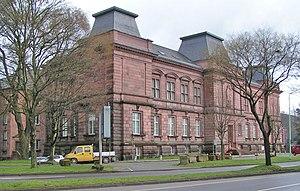
Le musée rhénan de Trèves est l'un des principaux musée archéologiques d'Allemagne. Ses collections s'étendent de la Préhistoire au Baroque en passant par l'occupation romaine et le Moyen Âge ; mais c'est surtout au passé romain de la plus vieille ville d'Allemagne que se consacre cet établissement.